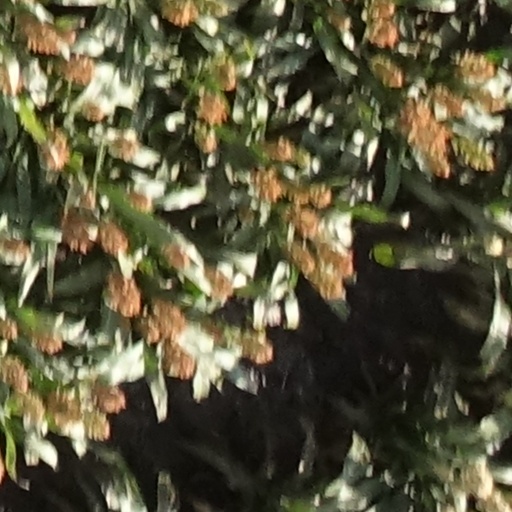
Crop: sorghum